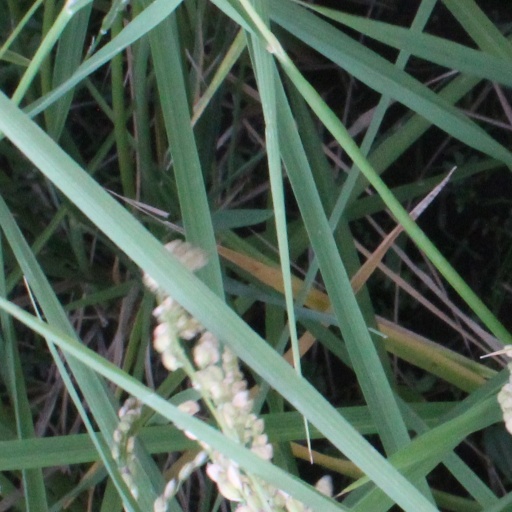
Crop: rice